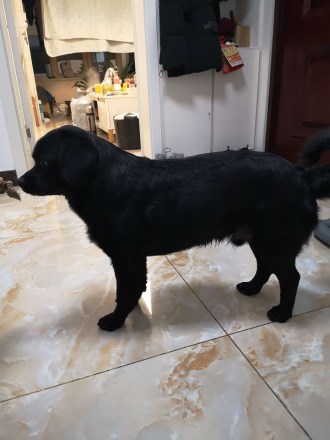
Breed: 3336-n000121-chinese_rural_dog